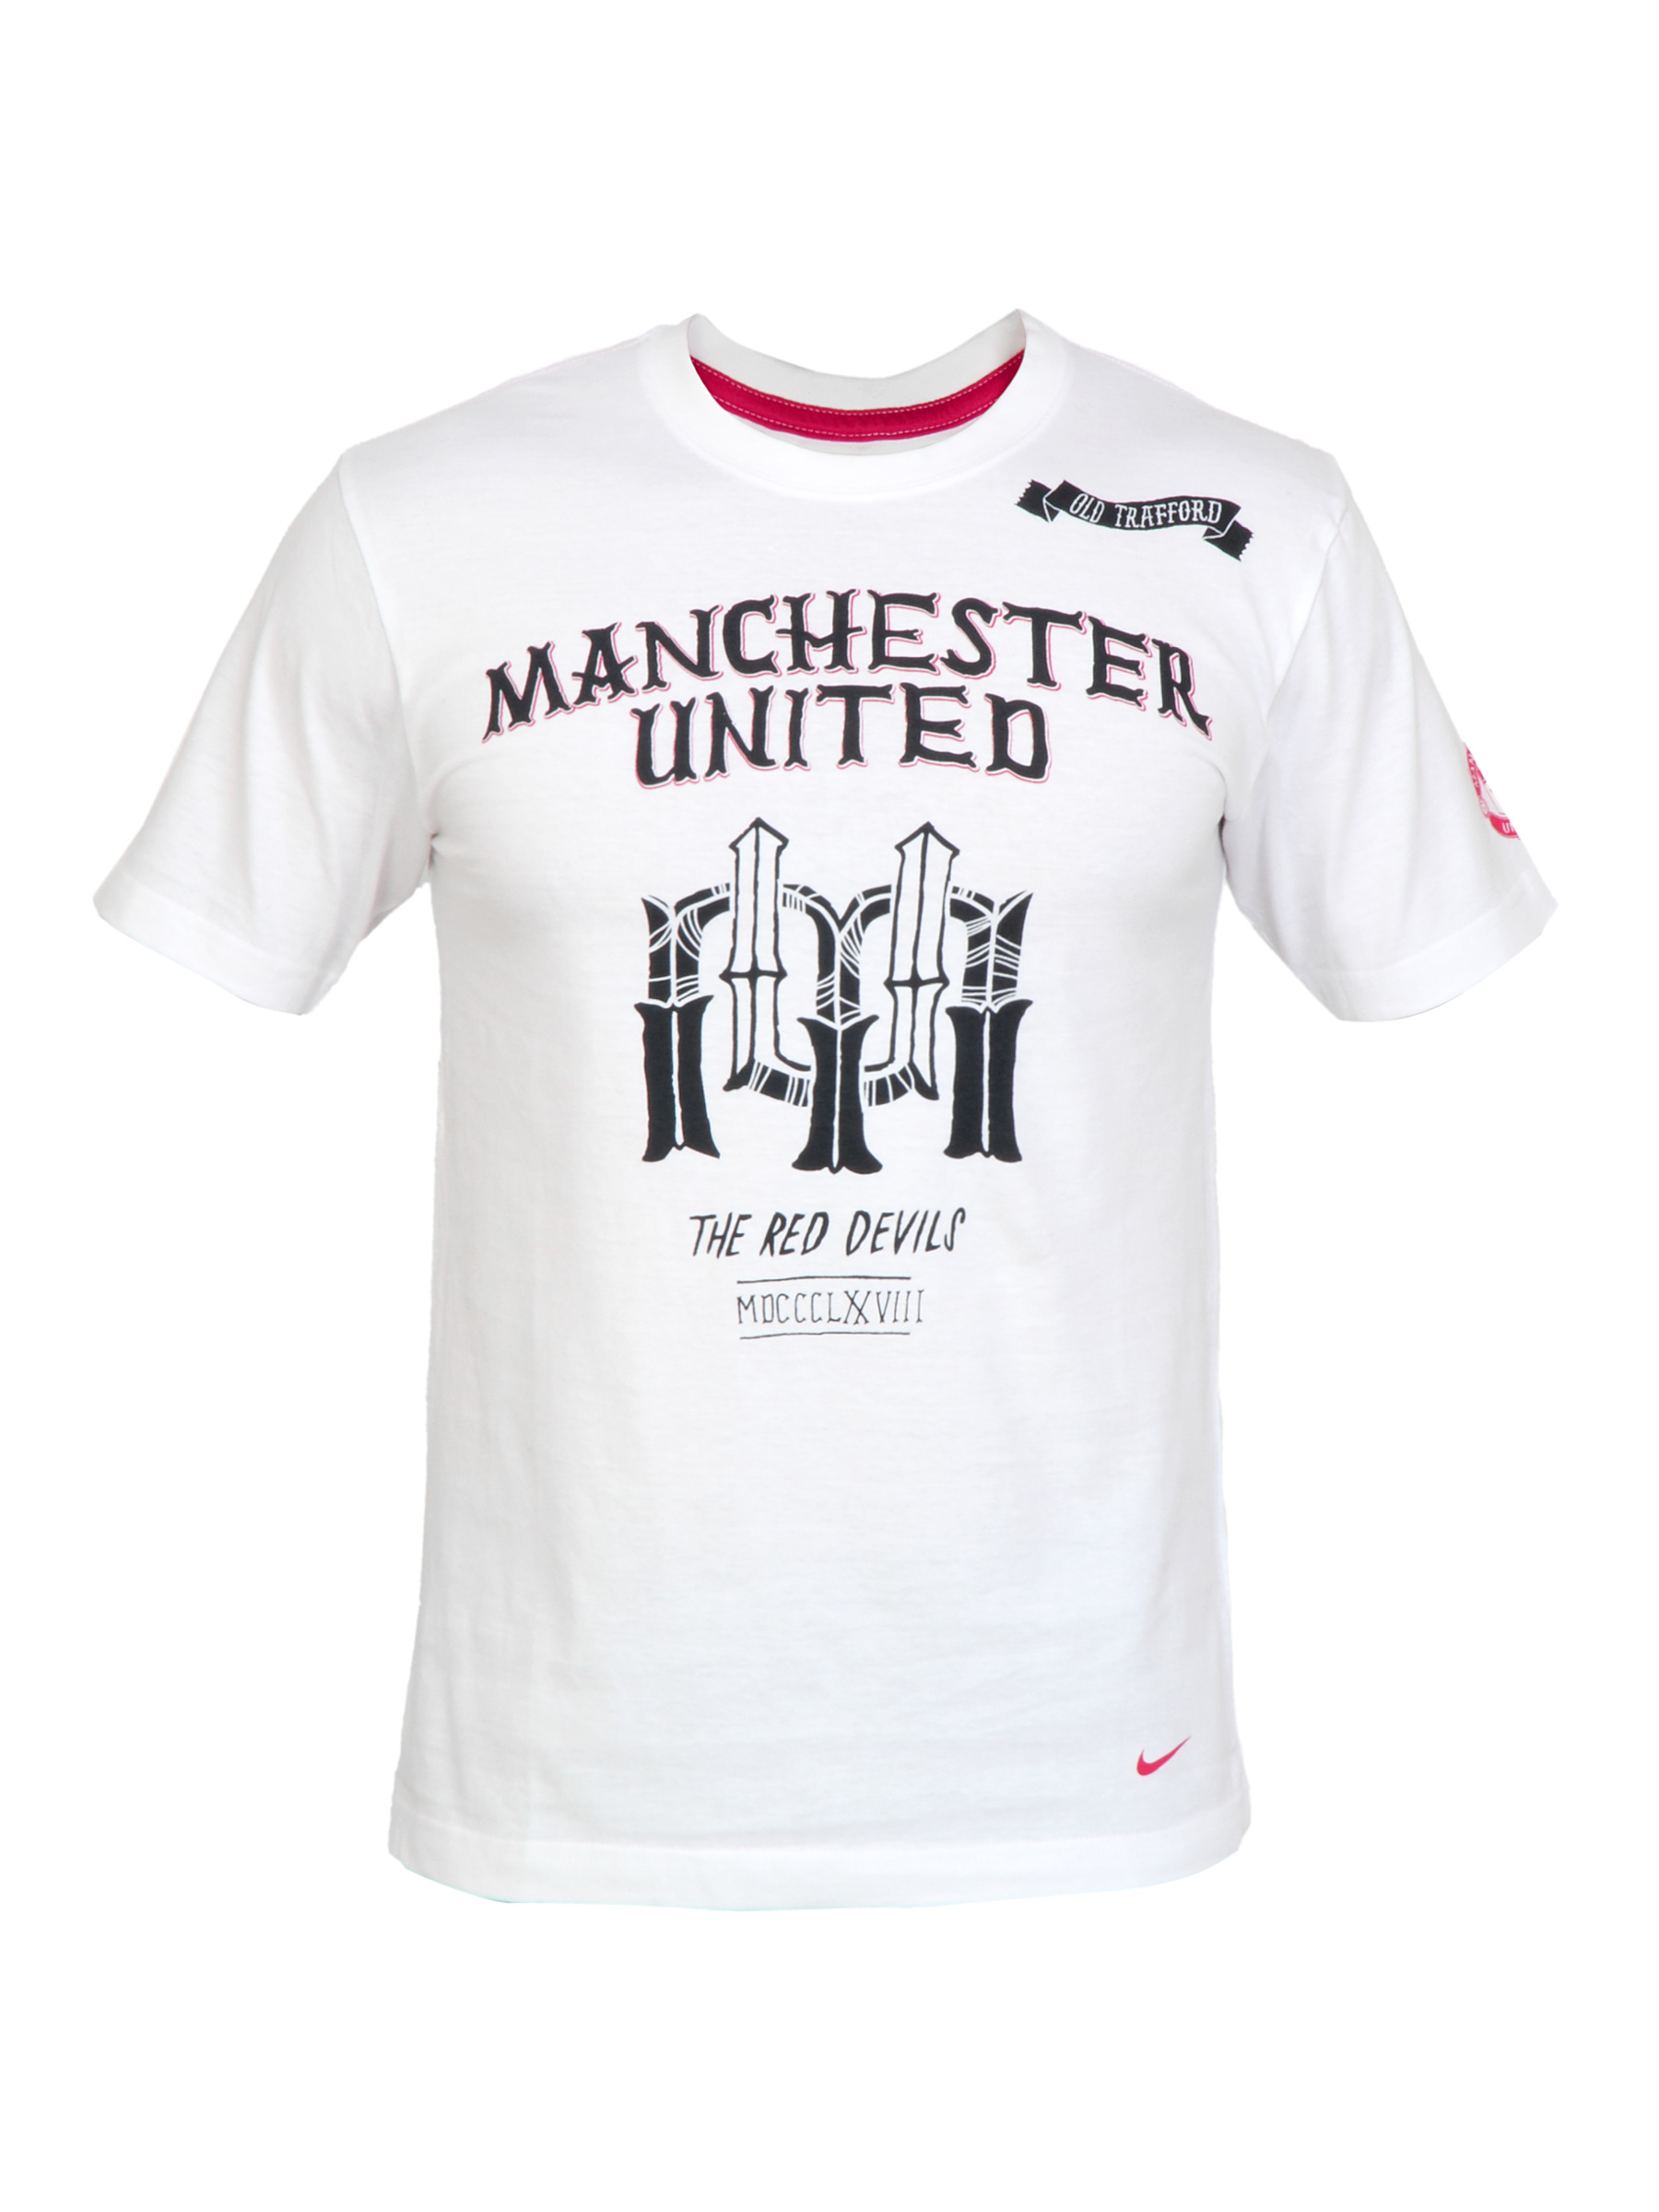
Nike Men Football Soccer White Tshirts
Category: Apparel / Topwear / Tshirts
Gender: Men
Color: White
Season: Fall 2011
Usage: Sports